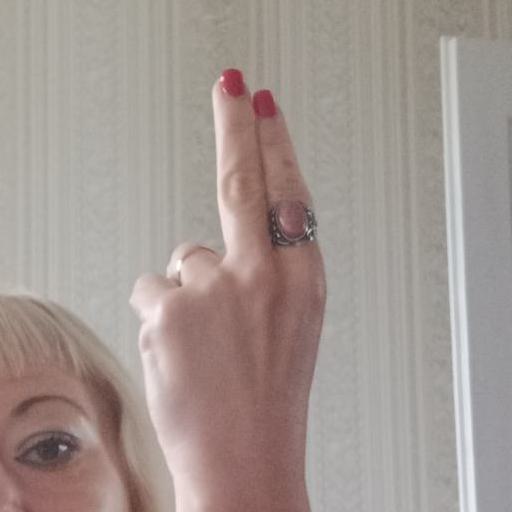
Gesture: two_up_inverted